CNN

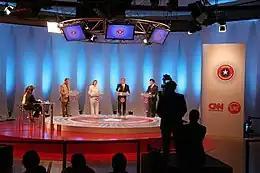
CNN en Español televised debate for the 2005 Chilean elections

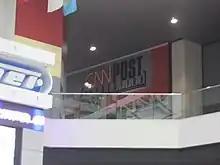
Post-production editing offices in Atlanta

Over the years, CNN has launched spin-off networks in the United States and other countries. Channels that currently operate include: